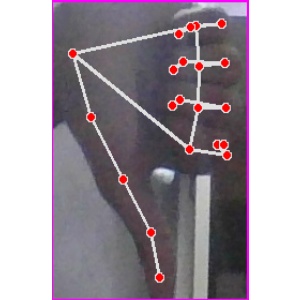
अक्षर: फ